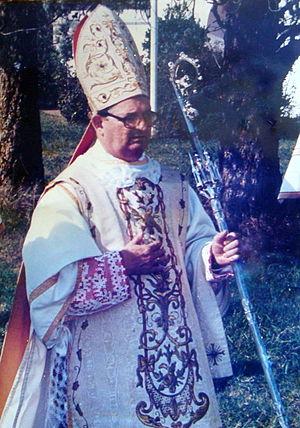
Mᵍʳ Licinio Rangel, était évêque et administrateur apostolique de l'Union Saint-Jean-Marie-Vianney.